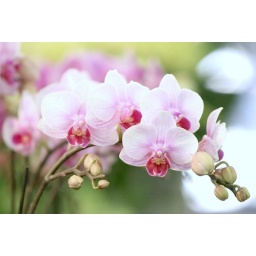
at a holiday flower market in town